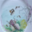
Label: plate